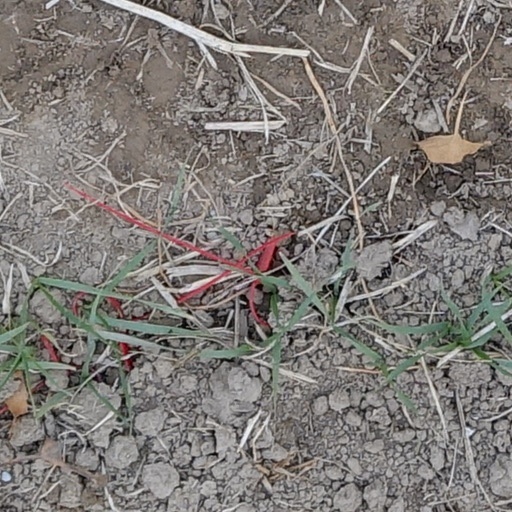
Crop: wheat